SS Jaguar 100

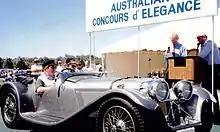
A Finch SS100 winning the Australian Concours d' Elegance (Gold Coast)

The Finch Motor Company is based in Mount Barker, South Australia.